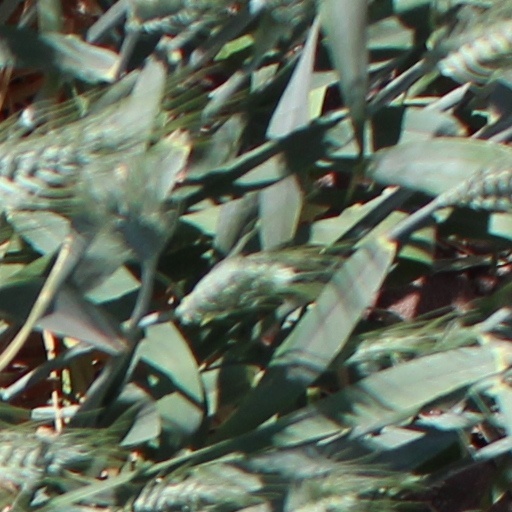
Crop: wheat